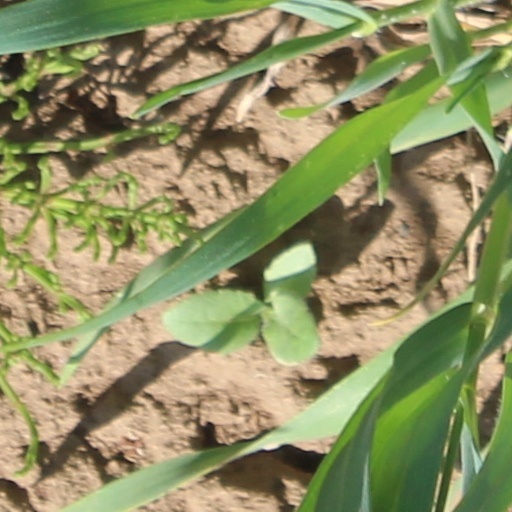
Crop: wheat